Arsène Wenger

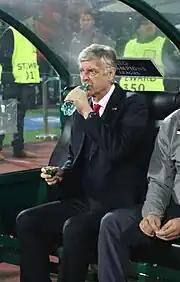
Wenger in 2016

Such was the likelihood of Manchester United going on to retain the title, bookmaker Fred Done paid out on punters with two months of the season left. Arsenal steadily closed the gap, however, and victory against Wimbledon in March 1998 set up a title clash between themselves and the reigning champions. Wenger in the lead up to the game maintained it was possible for Arsenal to win the league, stating "two or three weeks ago, the title was just a dream for us and people laughed when I said we could still do it". He suggested Manchester United were responsible for making the title race "interesting". At Old Trafford, Overmars scored the decisive goal to give Arsenal a 1–0 win. The victory was followed by nine consecutive league wins, the last of which was a home fixture against Everton that secured Arsenal's status as champions. Wenger became the first foreign manager to win the double, when his team beat Newcastle United in the 1998 FA Cup Final.